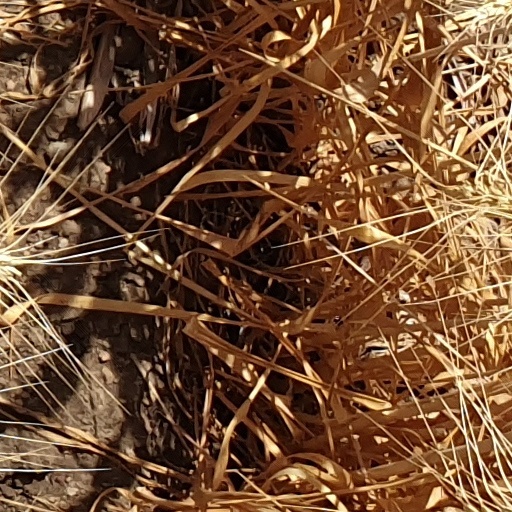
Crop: wheat